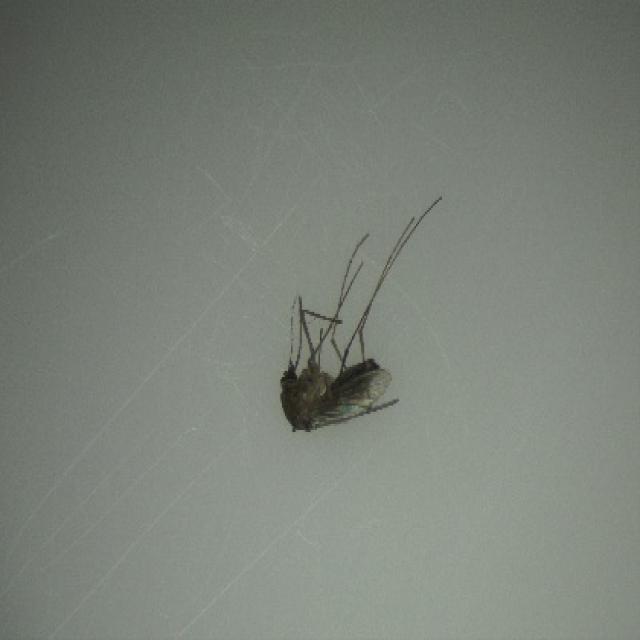
Species: culex_tritaeniorhynchus